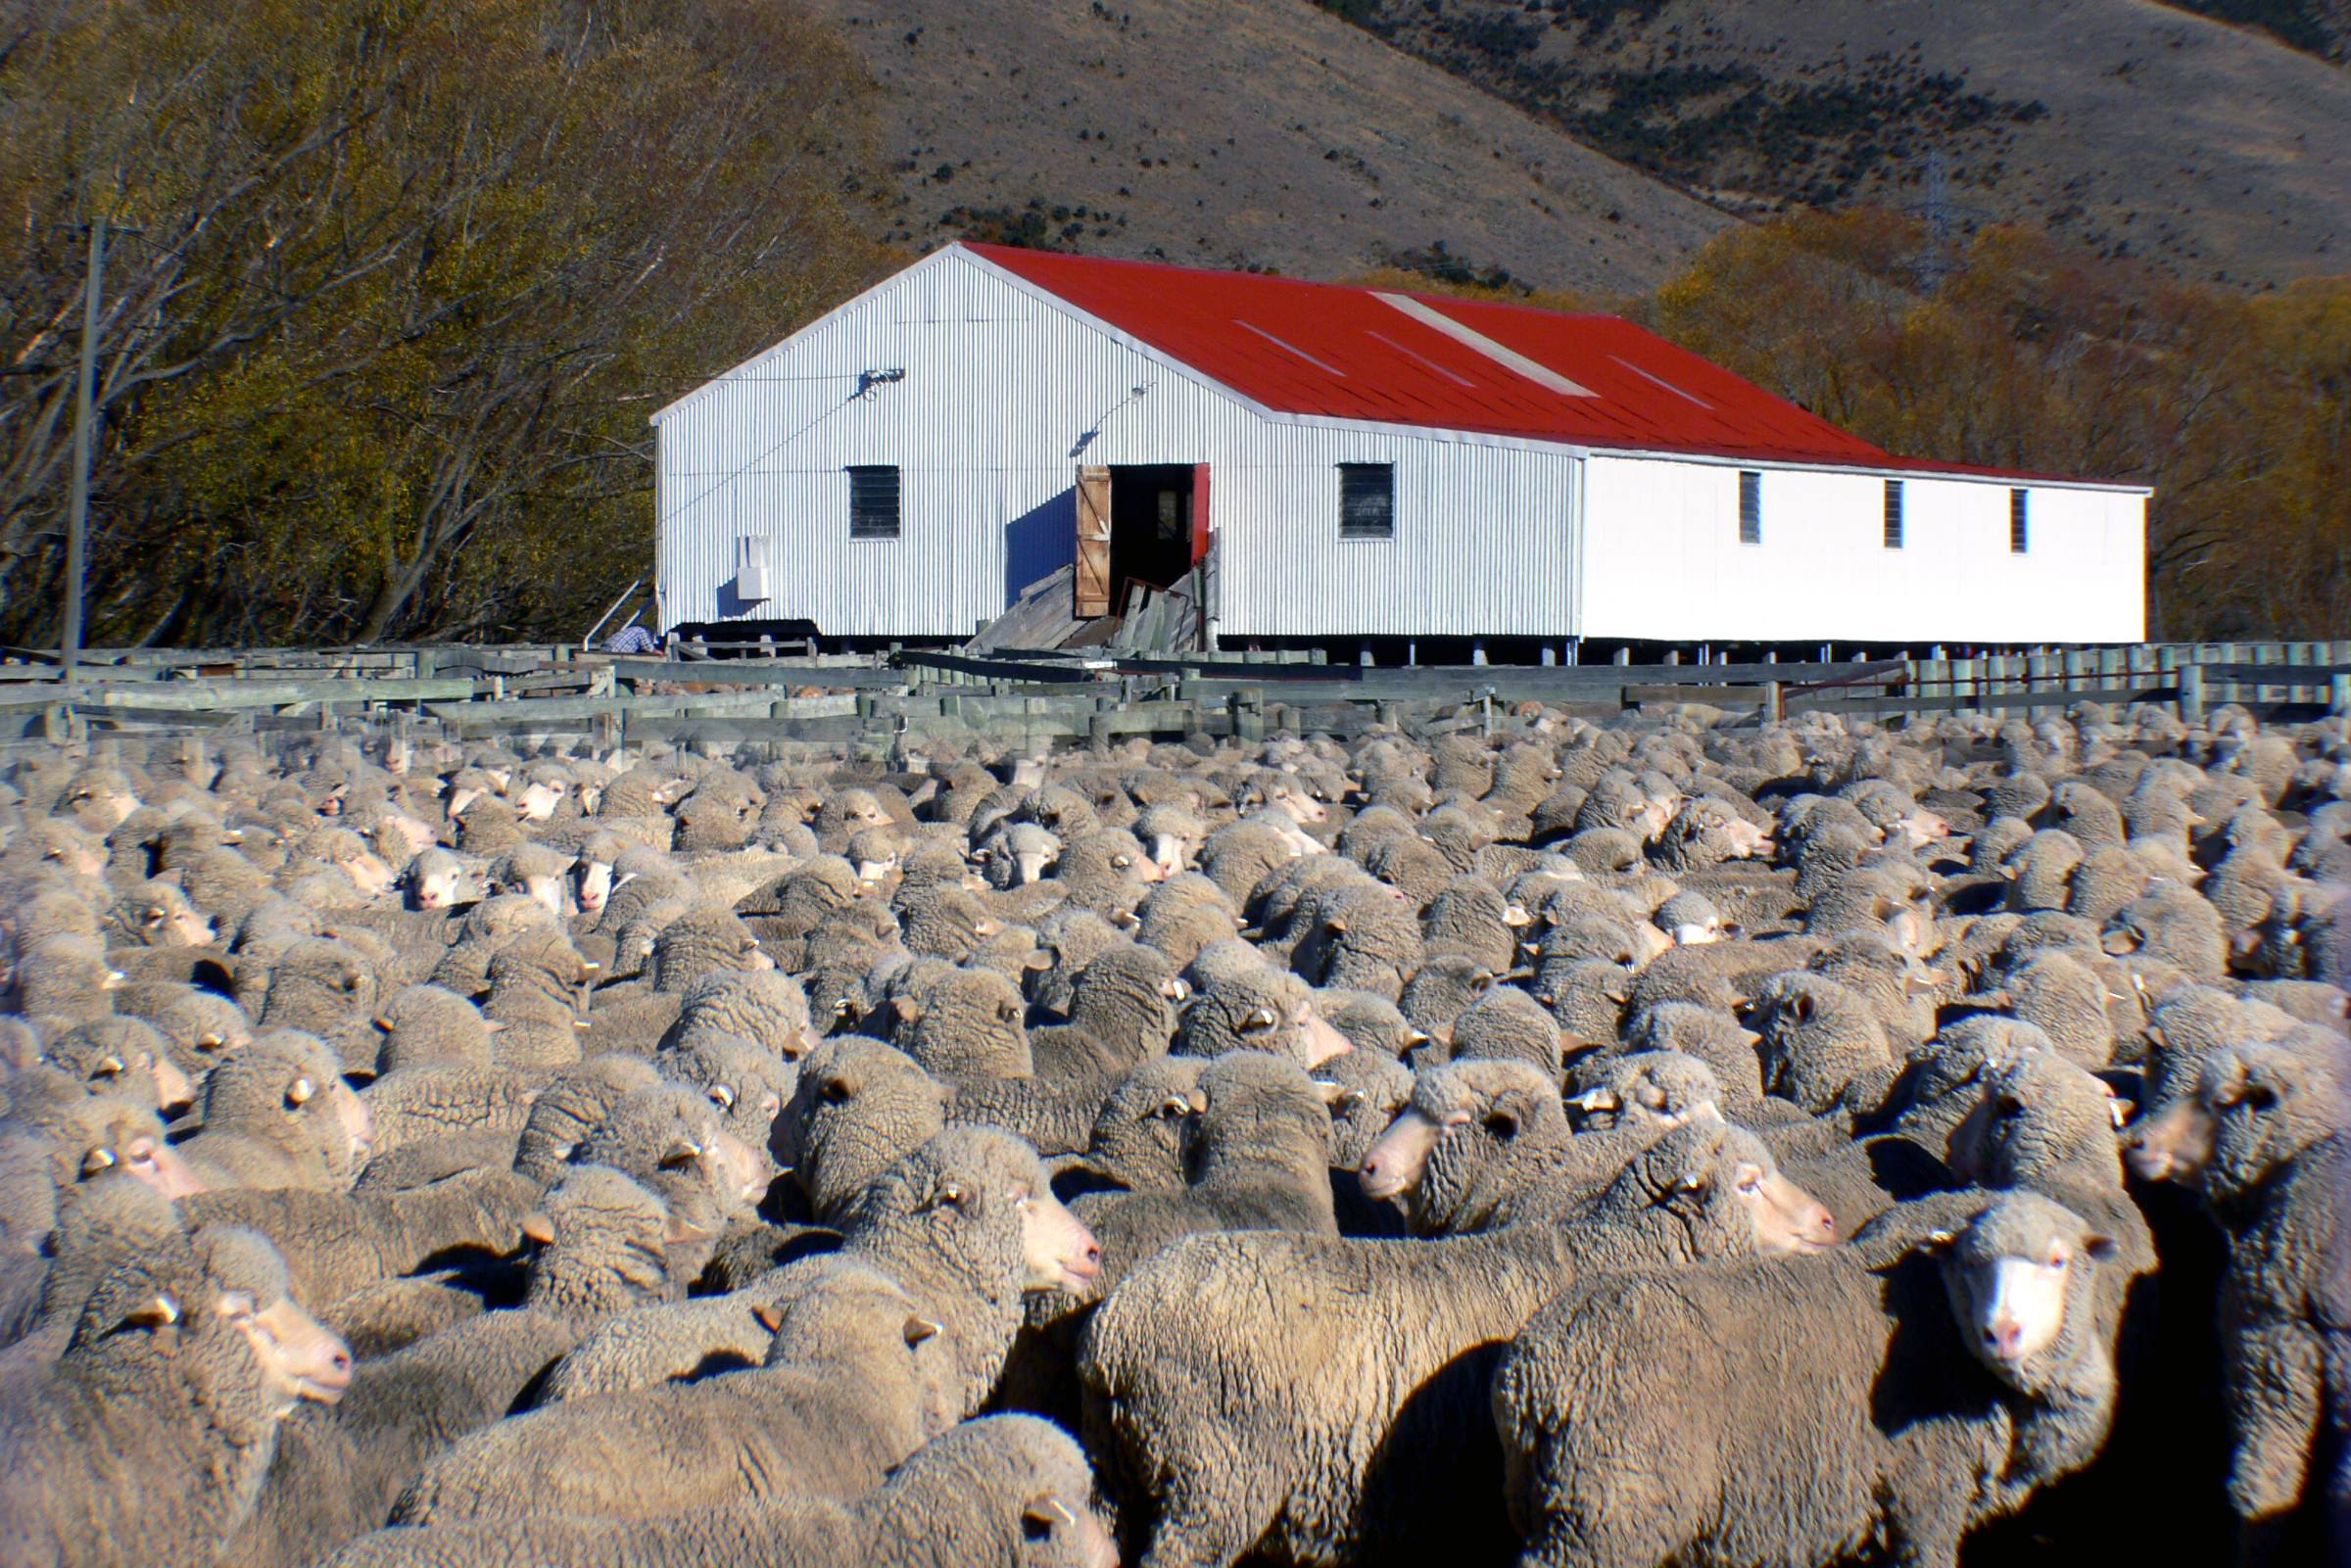
farm, herd, sheep, sheeps, flockofsheep, sheepfarming, cattle like mammal